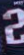
Number: 2